Hakuhō Cup

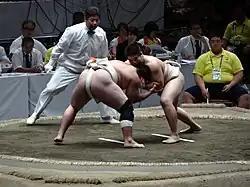
Amateur tournaments are regularly held in the Ryōgoku Kokugikan

Since 2014, the event is produced by Osamu Suzuki, an experienced screenwriter. The tournament is a popular event with lectures by former professional wrestlers between competitions. The Hakuhō Cup is also a place where it is not uncommon to come across professional wrestlers, whether they are retired or active, who come to encourage their son or to participate in the organization by refereeing or in some other capacity. All the members of the Miyagino stable are involved in the event. Since the event has grown into a prestigious amateur competition, many participants have had successful careers in sumo, and include like -ranked wrestlers Ōnoshō, Ura, Kotonowaka and Hakuōhō.